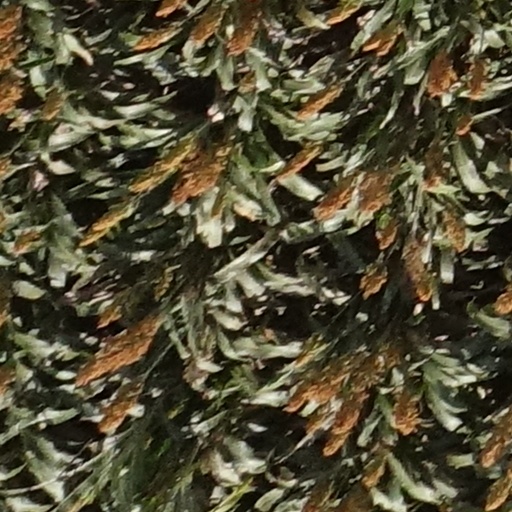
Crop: sorghum